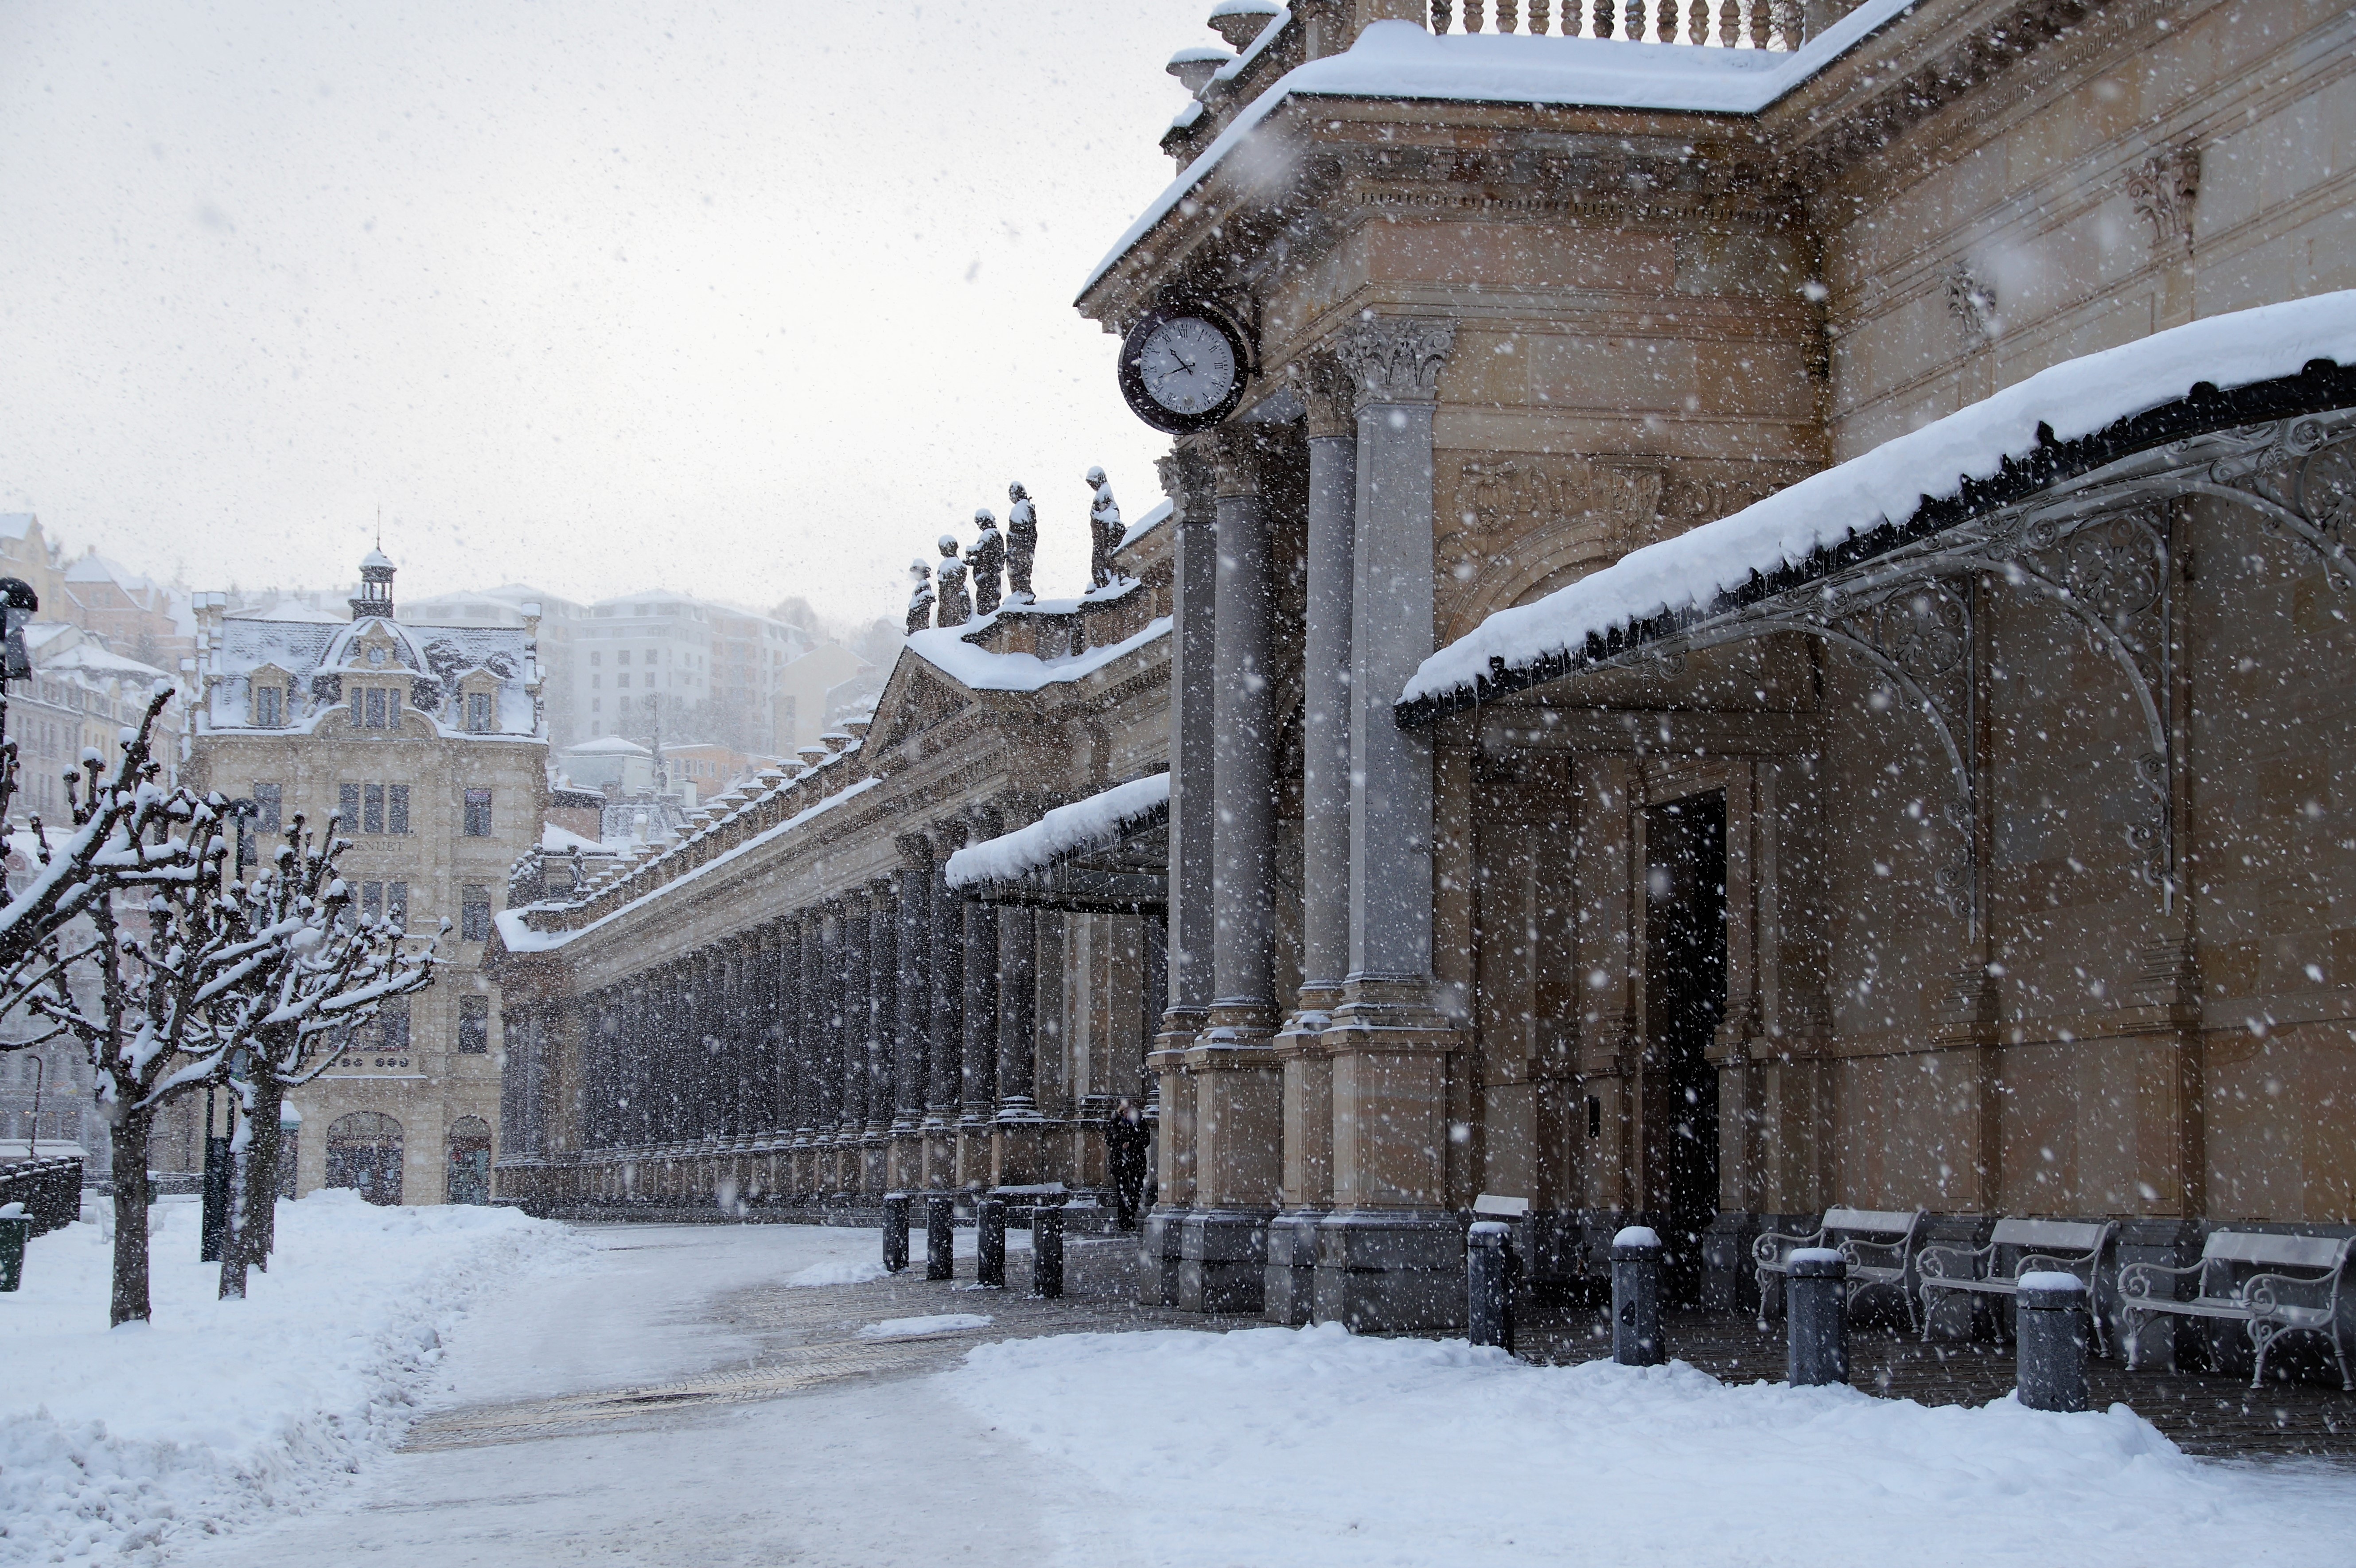
snow, winter, architecture, building, monument, transport, weather, season, snowing, columns, spa, history, arcade, czech republic, the colonnade, karlovy vary, urban area